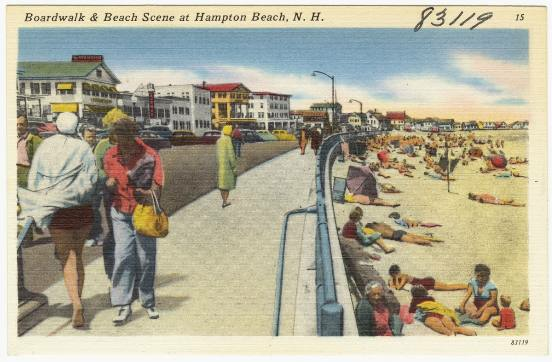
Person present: No